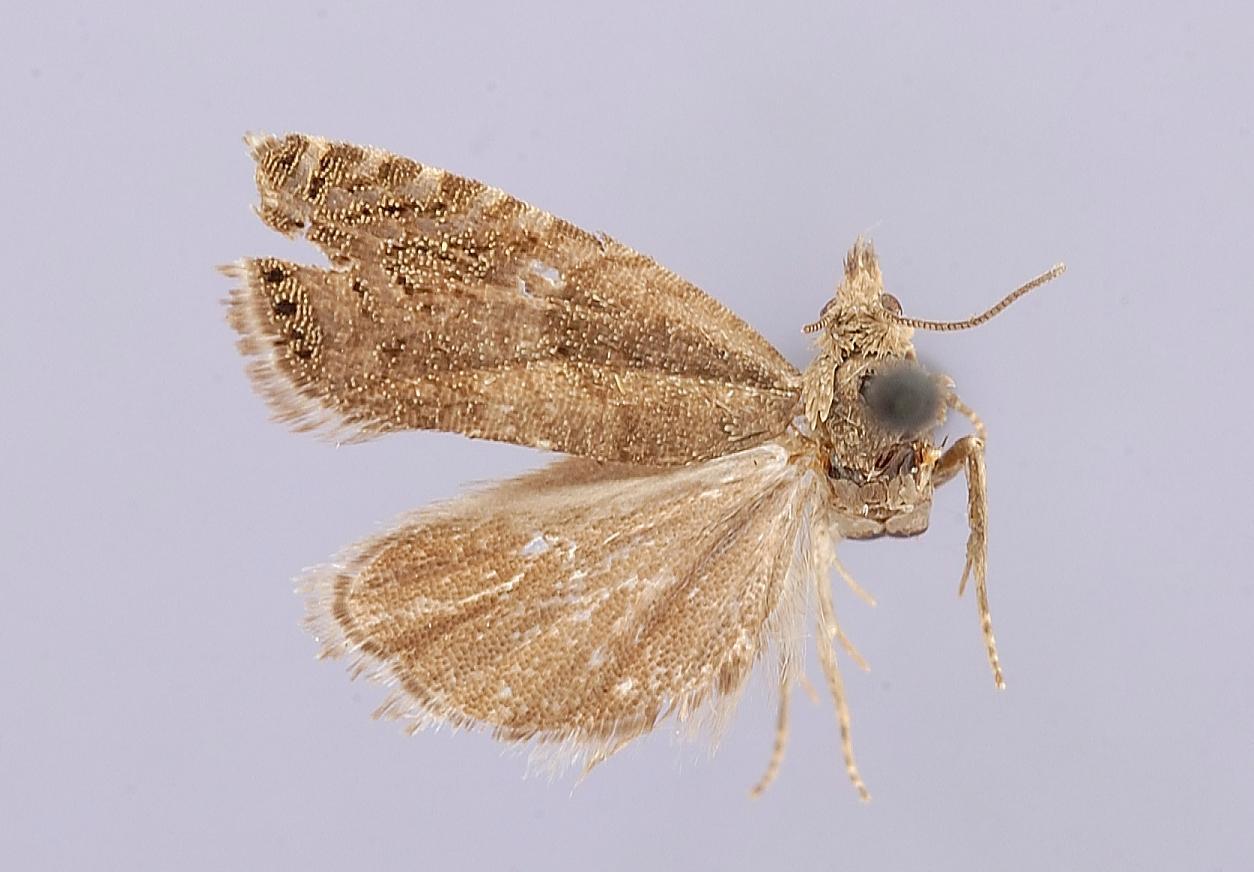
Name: Hemimene sedatana
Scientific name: Hemimene sedatana Busck, 1906
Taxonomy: Animalia, Arthropoda, Insecta, Lepidoptera, Tortricidae
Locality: South Park, Colorado, United States
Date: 27 Aug 1905